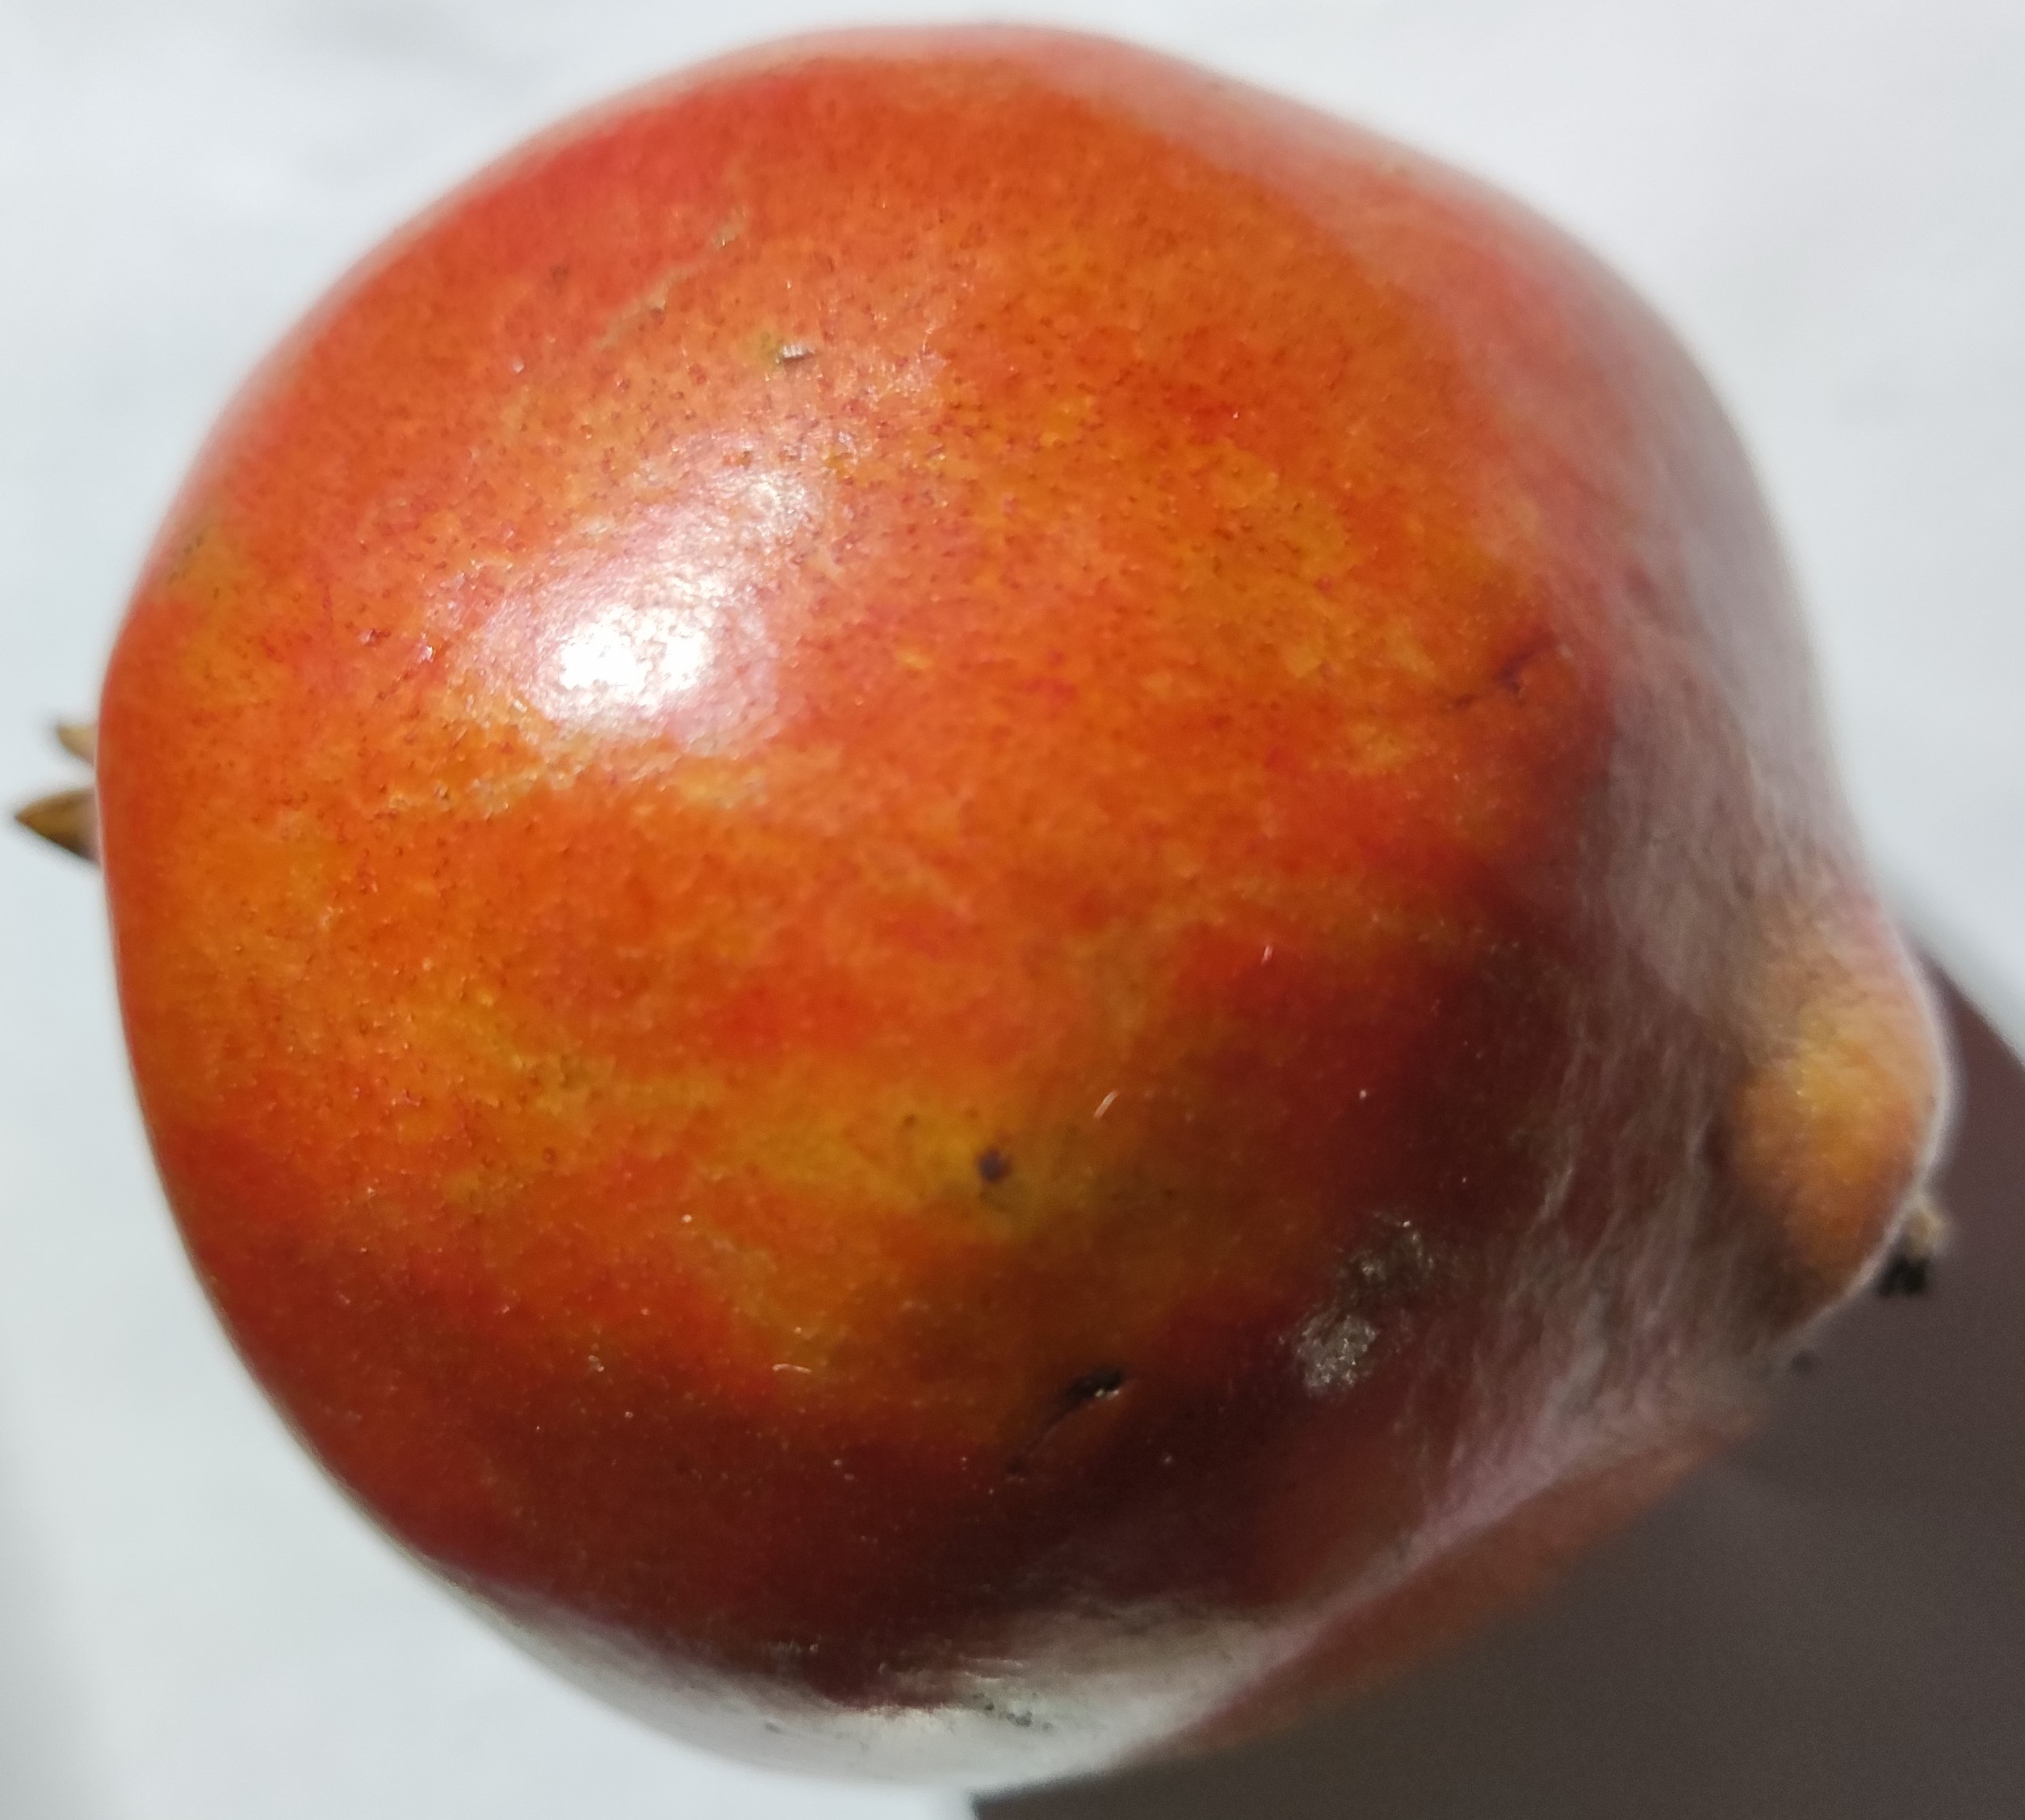
Fruit: pomegranate
Condition: fresh